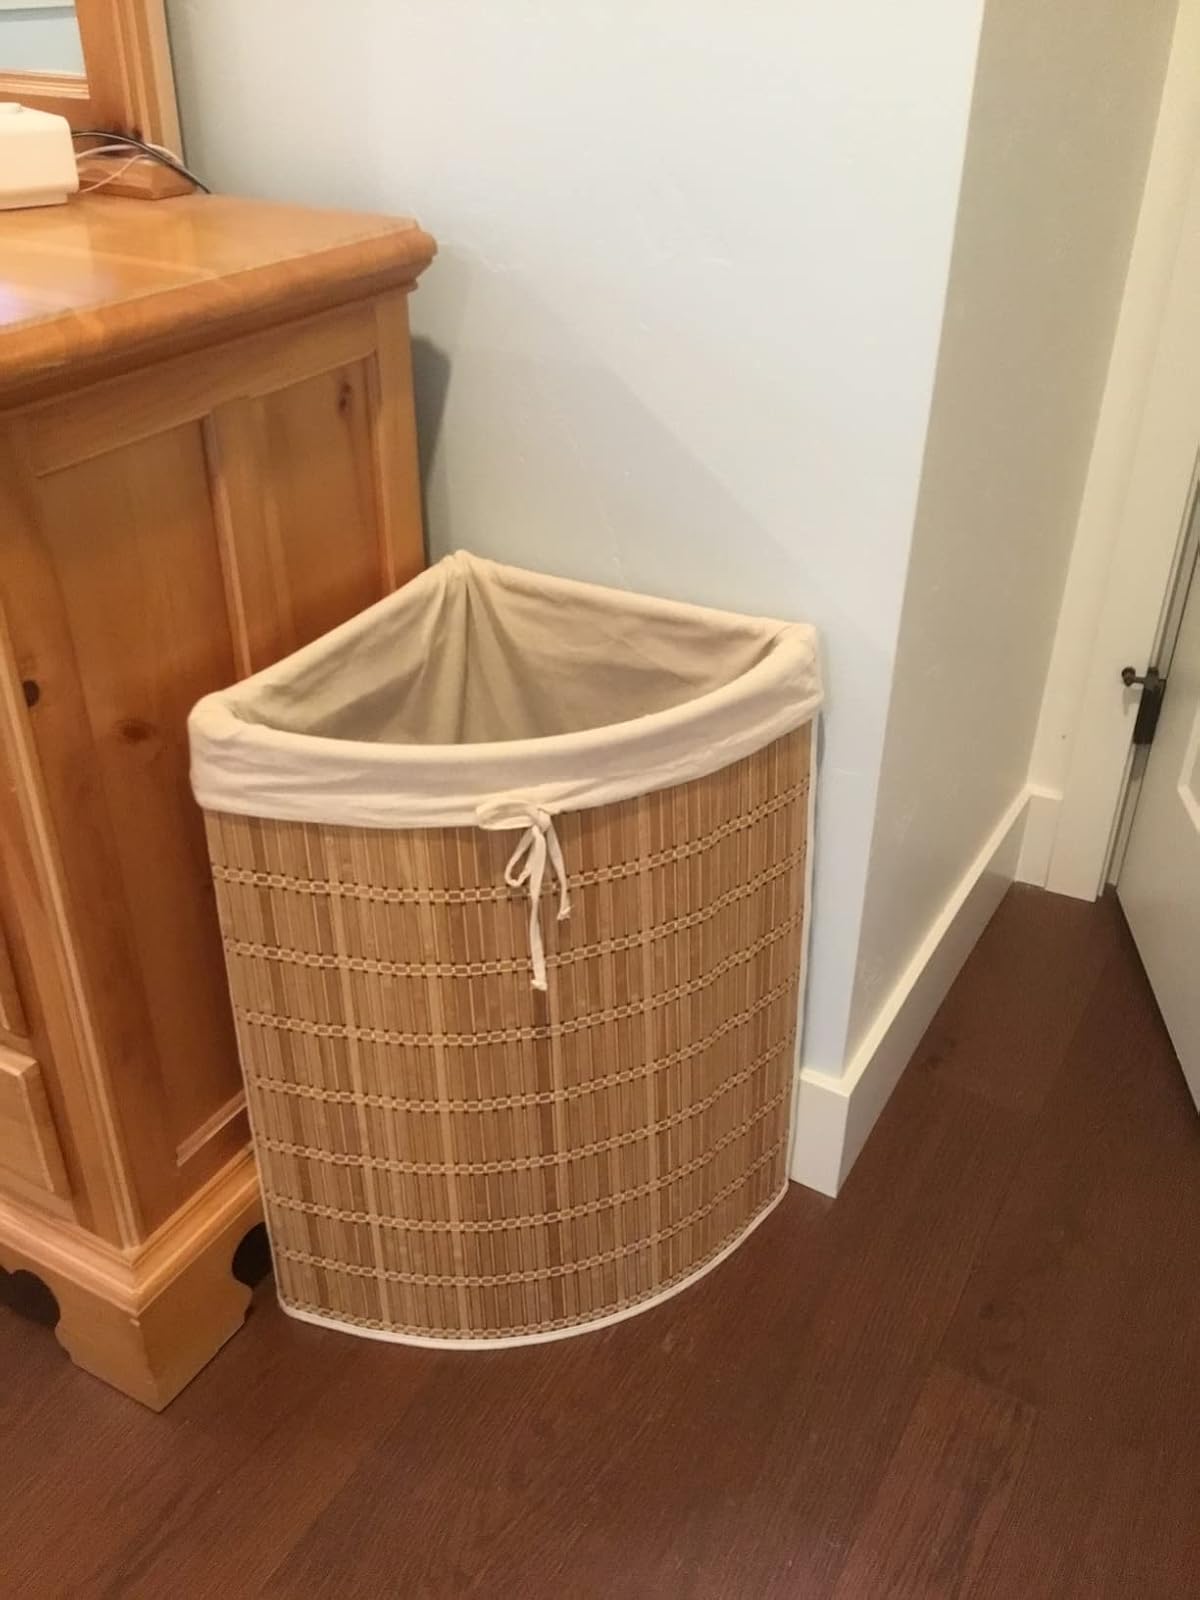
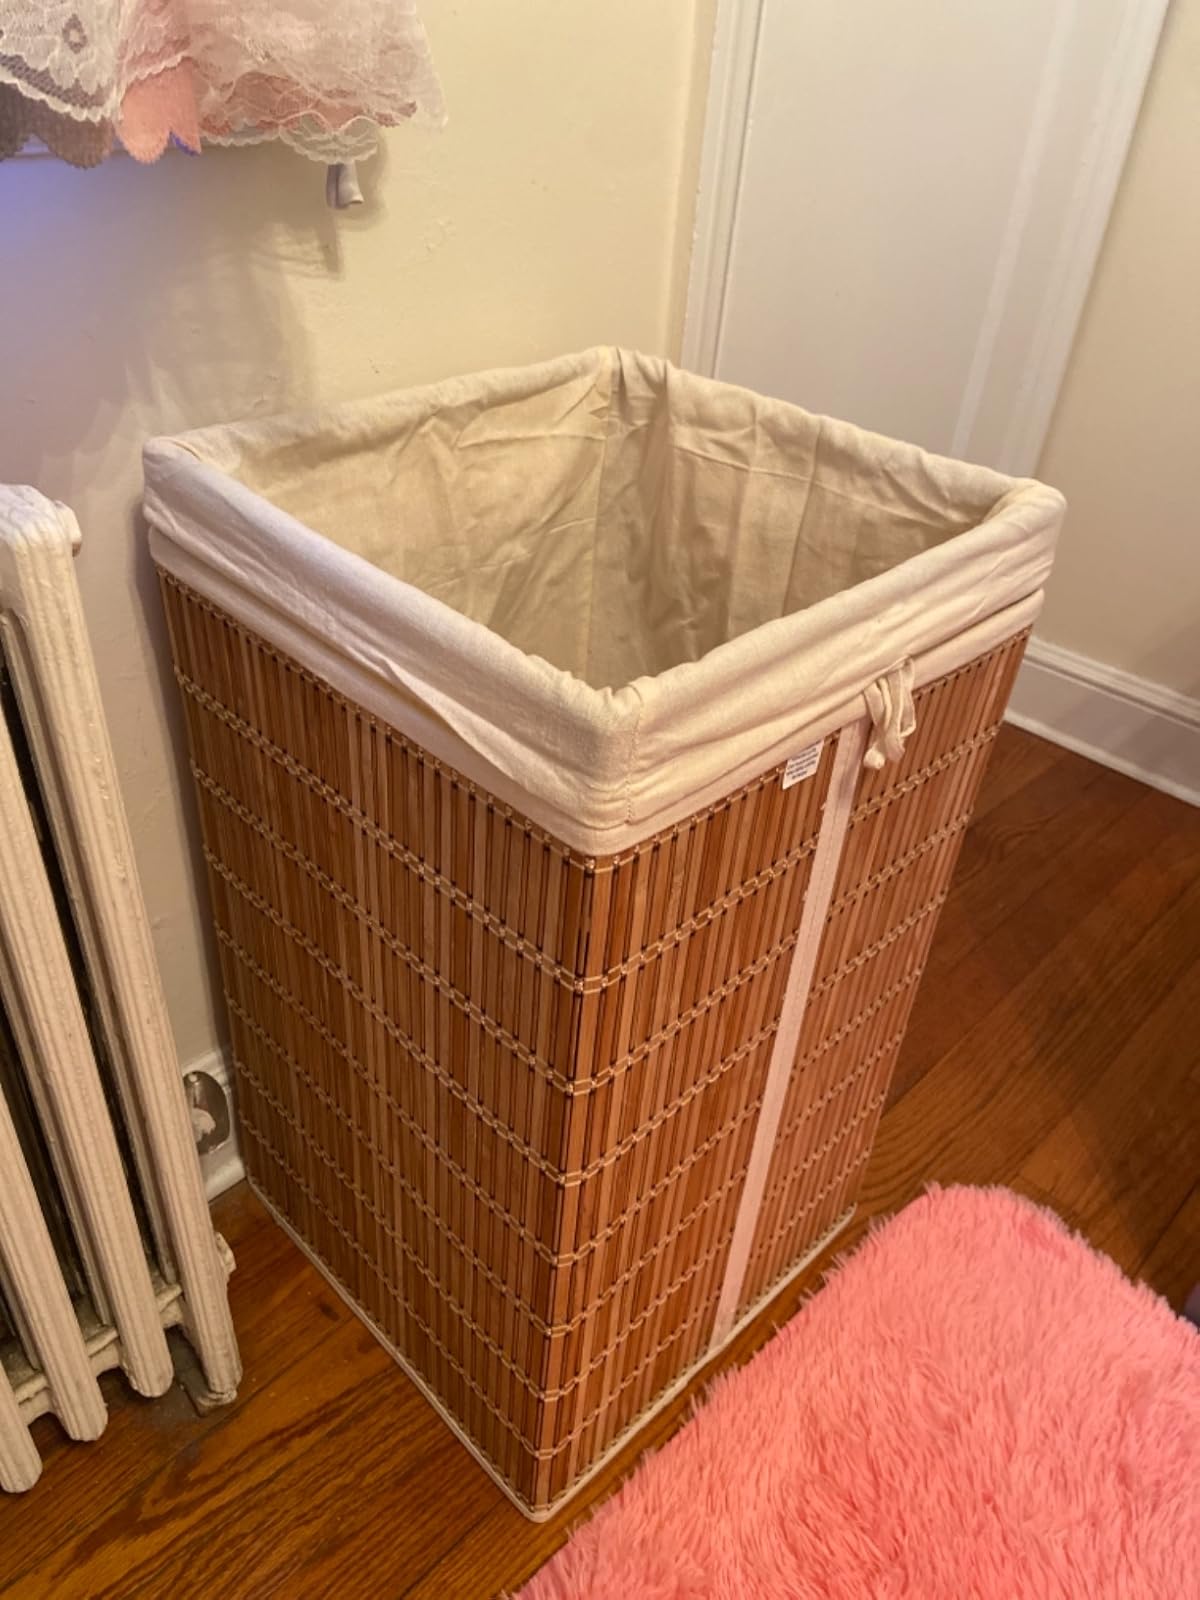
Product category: items_hamper
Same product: no